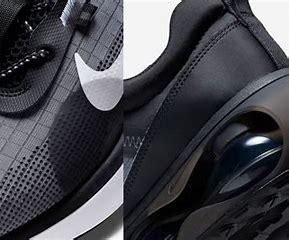
Brand: Nike
Model: Air Max 2021